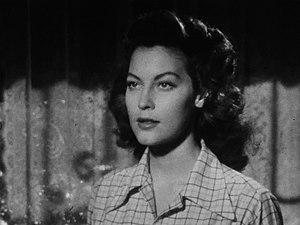
Une femme fatale est un personnage type qui utilise le pouvoir de la sexualité, ou des sens, pour piéger le héros malchanceux. Elle séduit, parfois sans se « donner », et est souvent caractérisée comme une femme très féminine et séductrice. Dans certaines situations, elle use du mensonge et de la contrainte plus que du charme.